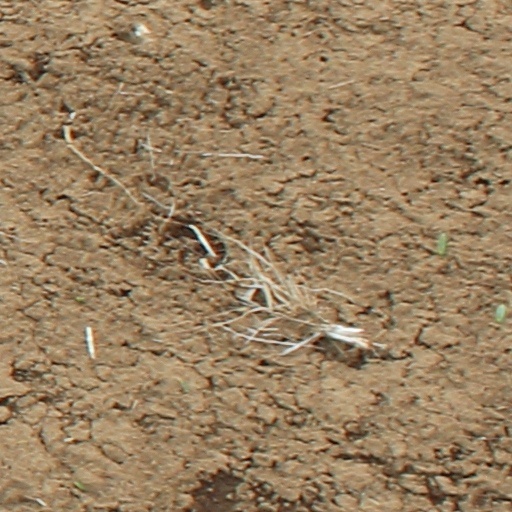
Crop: wheat